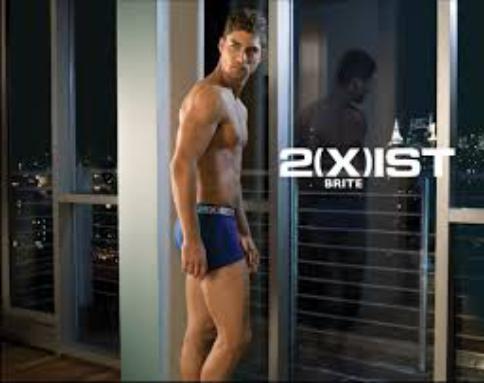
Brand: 2xist
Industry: Clothes